Battle of Helena

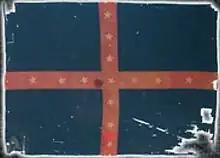
Regimental color of the 37th Arkansas captured at Helena

Around the time Fagan's men approached Battery D at 7:00 am, Price's attack began. Price's command consisted of the brigades of Brigadier Generals Dandridge McRae and Mosby Monroe Parsons, and was led by the 9th Missouri Sharpshooter Battalion and a company of Arkansans local to the Helena area. Confusion was initially caused by the two brigades being separated by a ridge and unable to see each other. Each wasted time waiting for the other to advance. The cannons in Battery C were manned by men from the 33rd Missouri Infantry Regiment, and they, along with a portion of the 33rd Iowa, poured a deadly fire into Parsons' men, while Battery B fired at McRae's brigade. The failure of the attacks on Batteries A and D allowed those positions to fire on Price's men, and "Tyler" and Fort Curtis added artillery fire as well; "Tyler" had moved to a different location that allowed for better fire on Graveyard Hill after suppressing Brooks' men. Price's Missouri sharpshooters found positions from which they could pick off the gunners in Battery C.